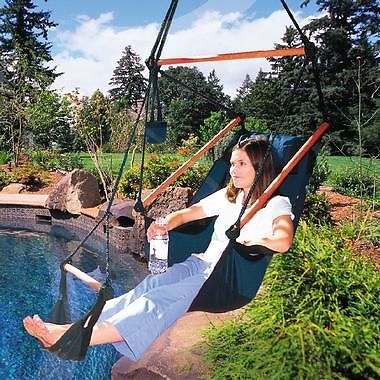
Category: chair